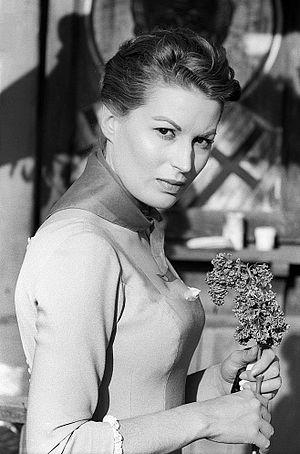
Silvana Mangano est une actrice italienne née le 21 avril 1930 à Rome et morte le 16 décembre 1989 à Madrid.